Action of 8 June 1945

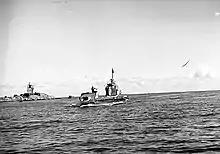
HMS "Trenchant" flying the Jolly Roger after sinking "Ashigara"

Japanese losses in the sinking severe, out of 1,600 troops, only 400 were rescued along with 850 of her crew, including Captain Miura and Vice-Admiral Hashimoto, the commander of the 5th Cruiser Squadron. "Ashigara" had been the last big Japanese warship in the area, after the cruiser was sunk during the Battle of the Malacca Strait a month earlier, by British destroyers. After her sinking, "Kamikaze" remained the only efficient ship left to the Tenth Area Fleet. The Tenth Area Command remained, Vice-Admiral Shin'ichi Ichise, left to command nothing more than minesweepers, anti-submarine ships and small craft. The sinking of "Ashigara" earned Hezlet a bar to his DSO and the U.S. Legion of Merit. "Trenchant" flew the Jolly Roger as a tribute to her success when she reached her base at Trincomalee. In 1965, Richard Compton-Hall described the sinking "Ashigara" at such long range, from a tactically awkward position, a considerable achievement.